Western Allied invasion of Germany

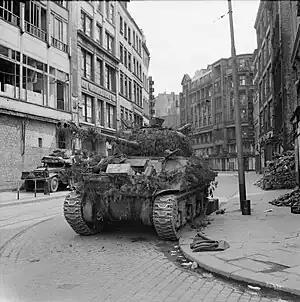

Every unit along the Elbe–Mulde line was anxious to be the first to meet the Red Army. By the last week of April, it was well known that the Soviets were close, and dozens of American patrols were probing beyond the east bank of the Mulde, hoping to meet them. Elements of the 1st Army's V Corps made first contact. At 11:30 on 25 April, a small patrol from the 69th Infantry Division met a lone Soviet horseman in the village of Leckwitz. Several other patrols from the 69th had similar encounters later that day, and on 26 April the division commander, Maj. Gen. Emil F. Reinhardt, met Maj. Gen. Vladimir Rusakov of the Soviet 58th Guards Rifle Division at Torgau in the first official link-up ceremony.